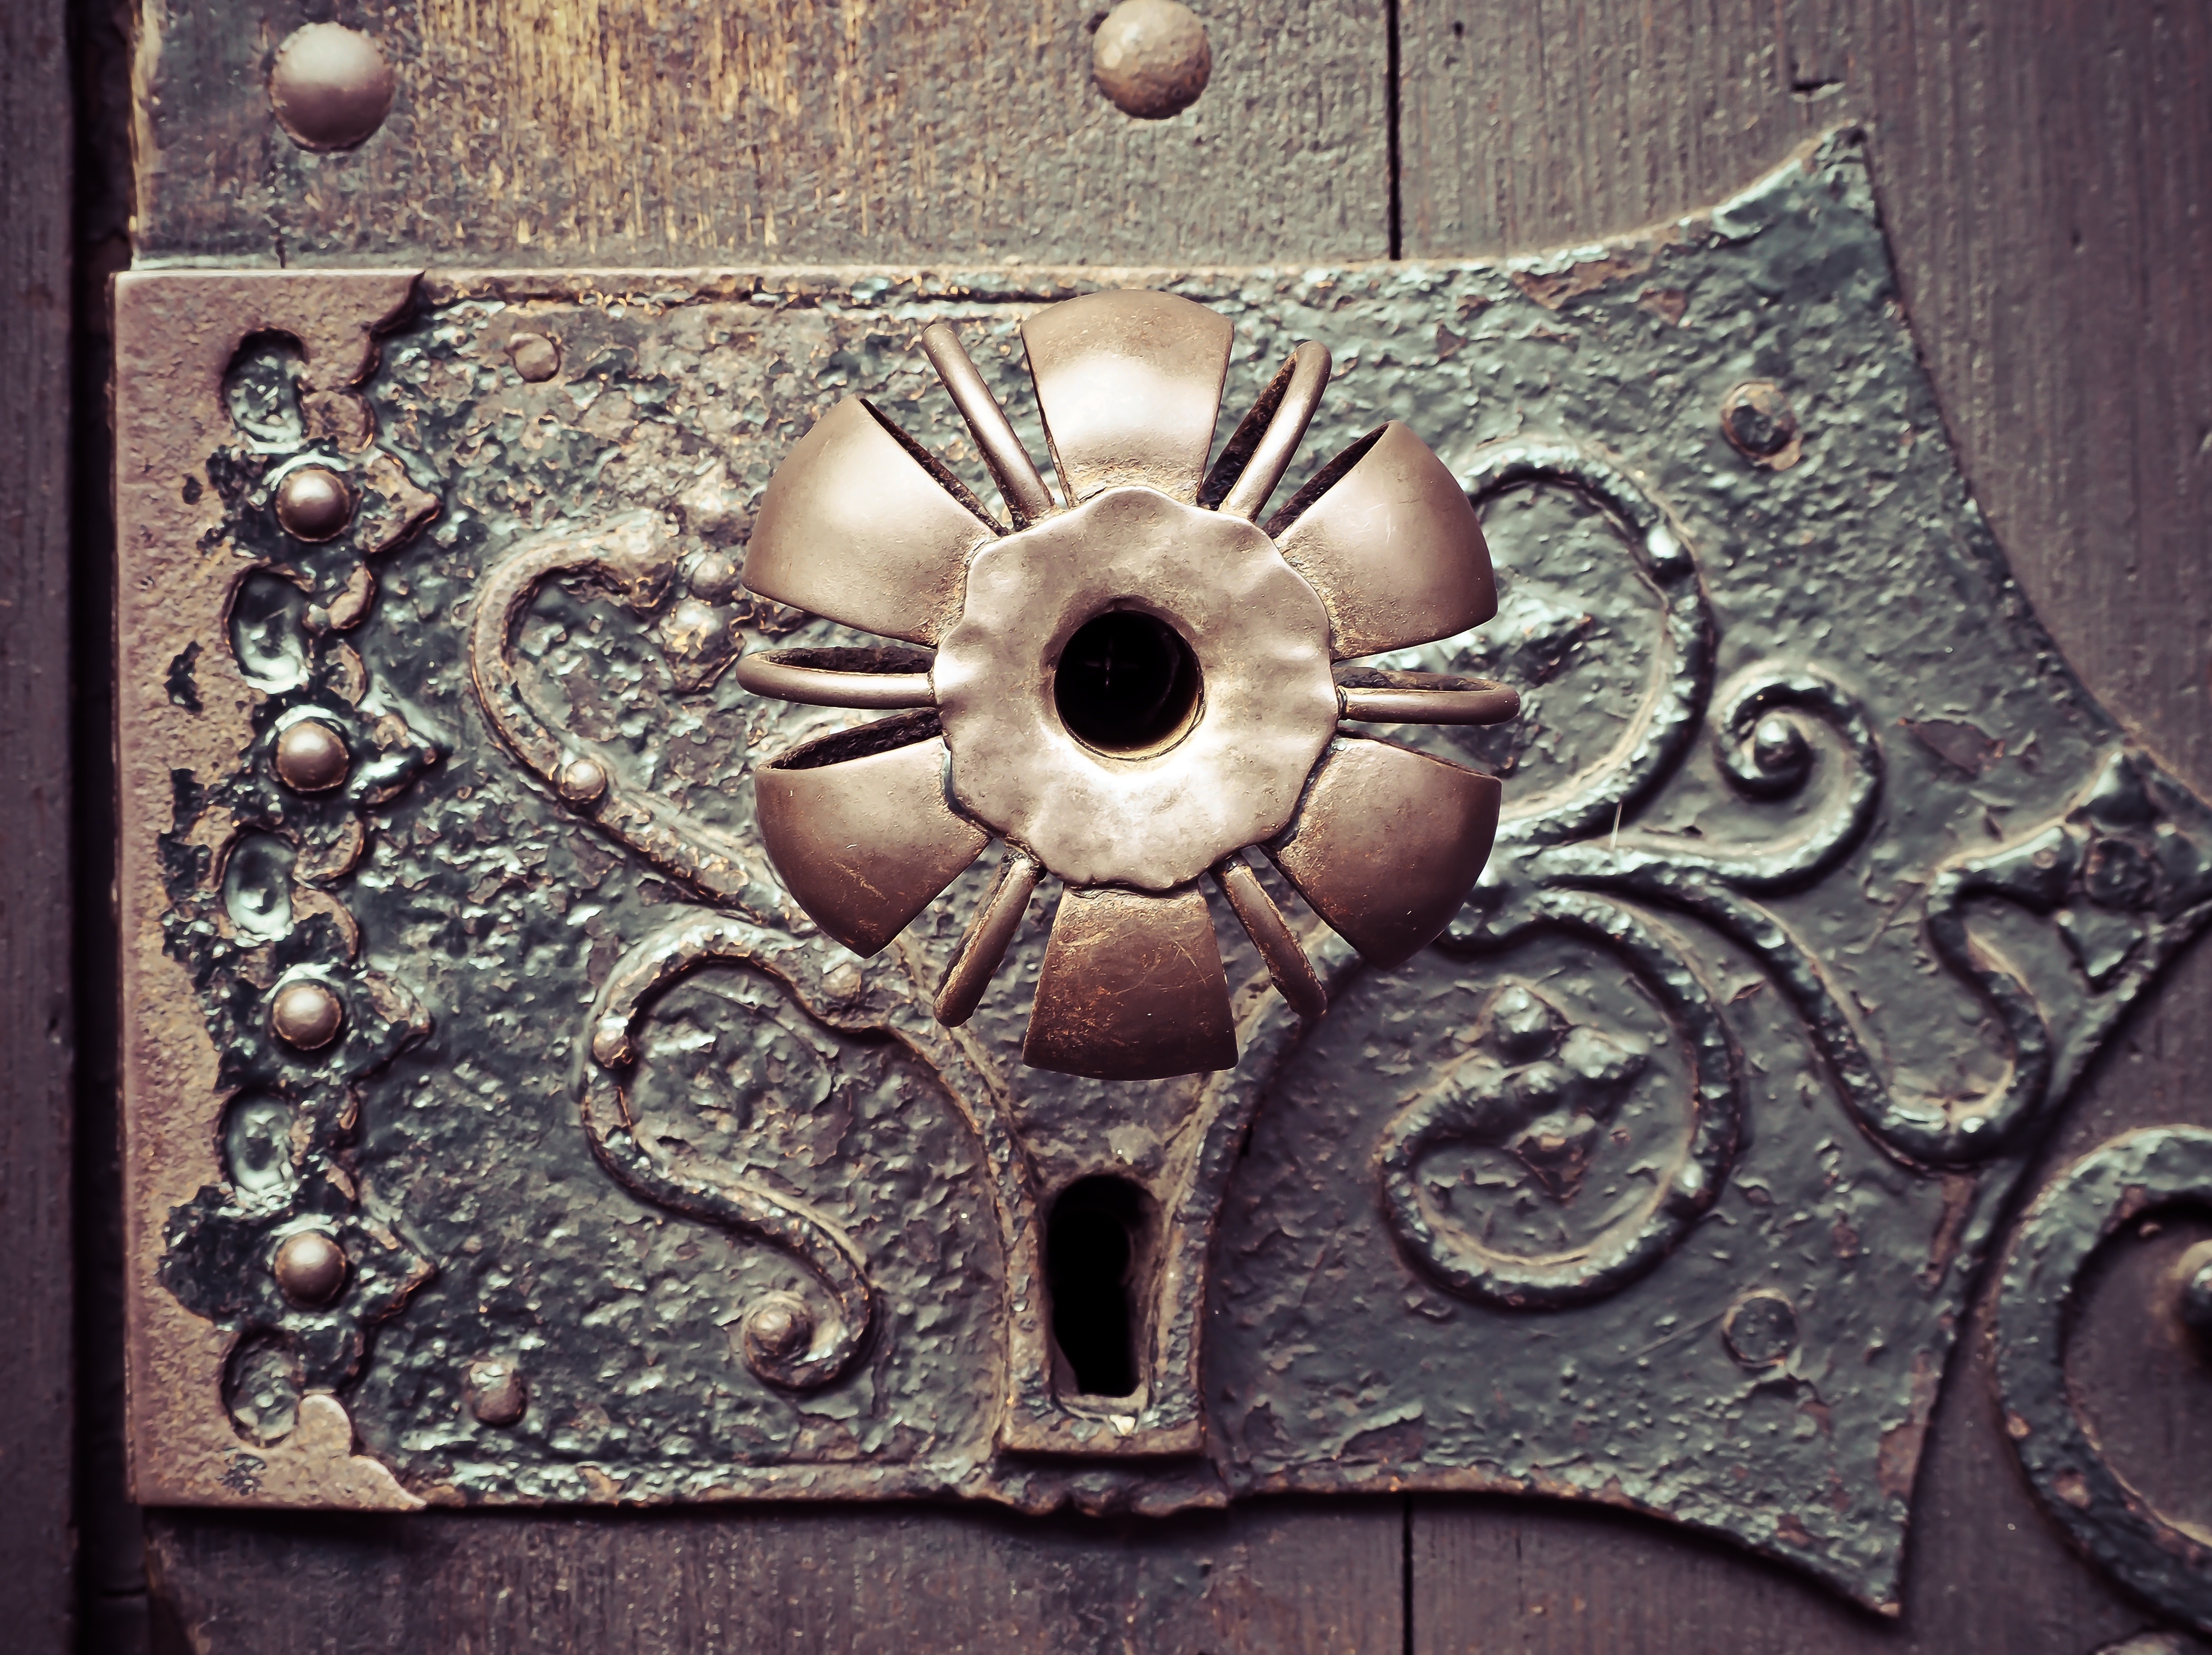
wood, old, pattern, metal, church, door, material, handle, art, iron, carving, relief, old door, fitting, door hardware, door lock, door handle, locks to